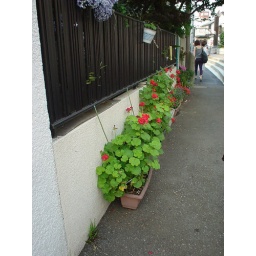
plants beside the street of HARAJUKU